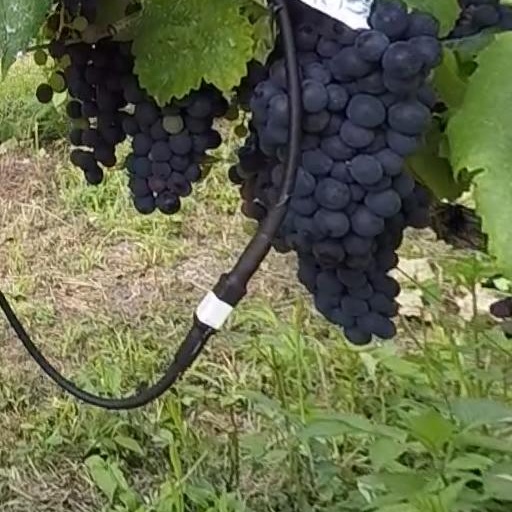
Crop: grape